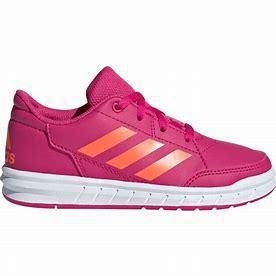
Brand: Adidas
Model: Altasport